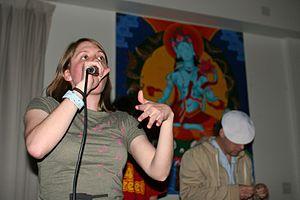
Kristine Meredith Flaherty, connue sous le nom de scène K. Flay, est une chanteuse, compositrice américaine originaire de Wilmette, Illinois. Son album Life as a Dog, sorti en 2014, a atteint la seconde place numéro du classement "Heatseekers Albums", et la quatorzième place du classement "Rap Albums". En 2016, elle signe avec Interscope Records. K. Flay a été nominée pour deux prix lors de la 60e cérémonie des Grammy Awards pour la Meilleure conception de l'Album, Non-Classique et pour la meilleure chanson rock.